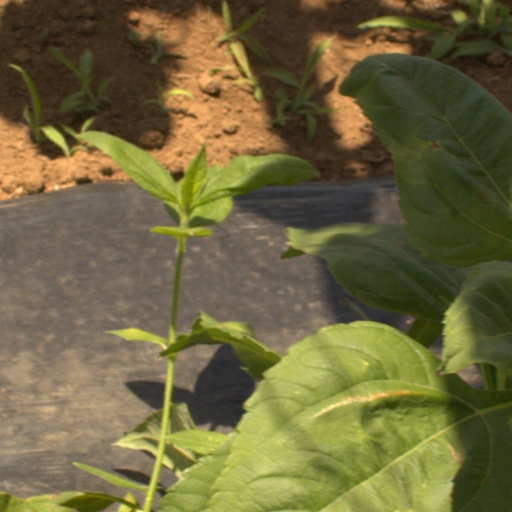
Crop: Jerusalem artichoke